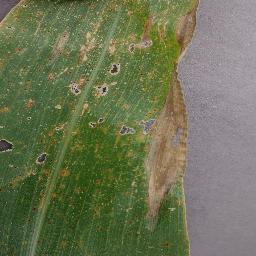
Label: Corn_(Maize)___Northern_Leaf_Blight